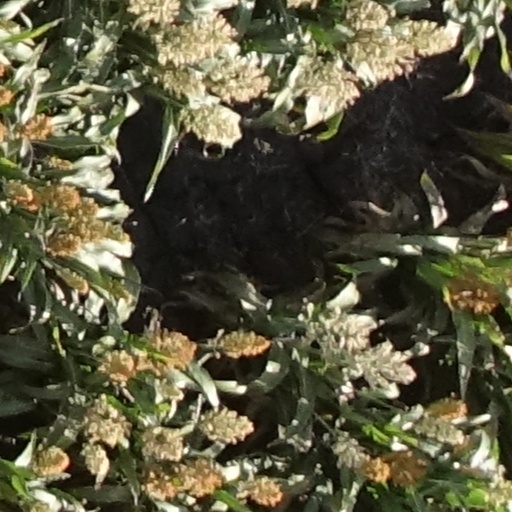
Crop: sorghum